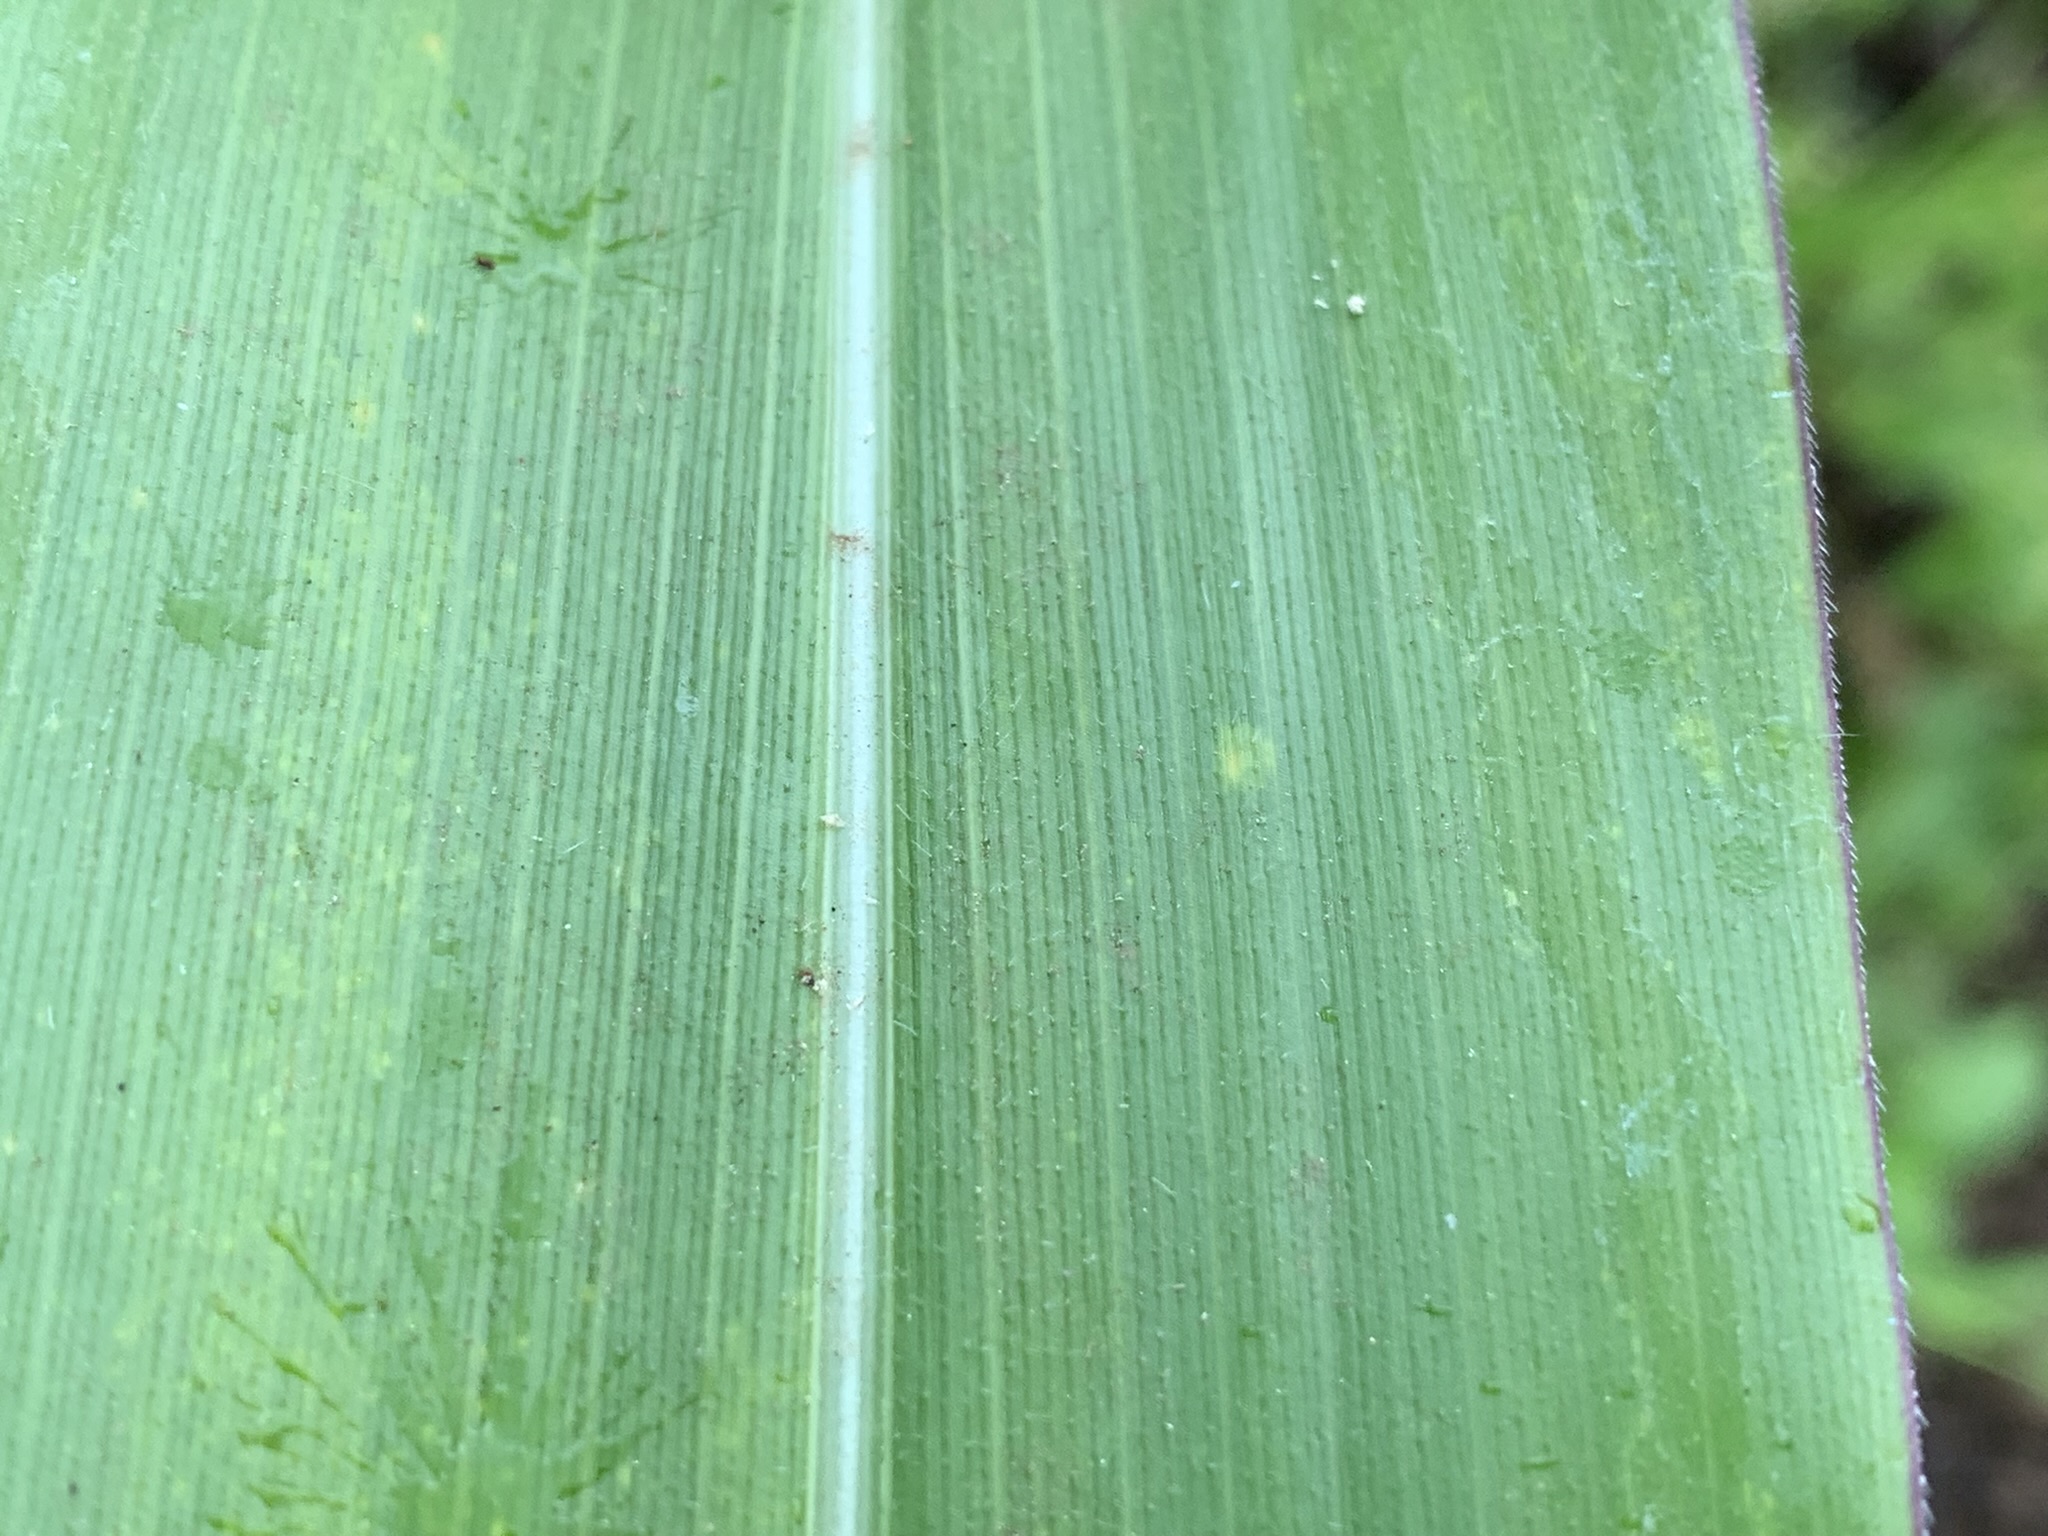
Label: Healthy